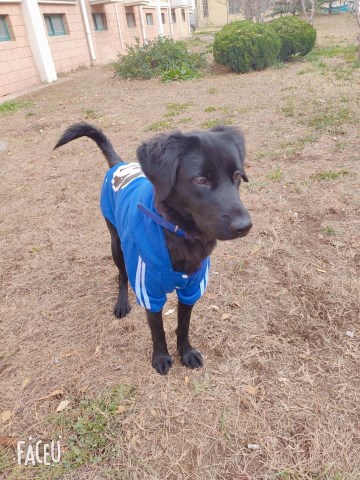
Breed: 3336-n000121-chinese_rural_dog